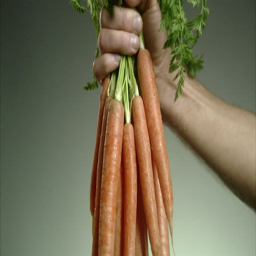
man holding a bunch of carrots